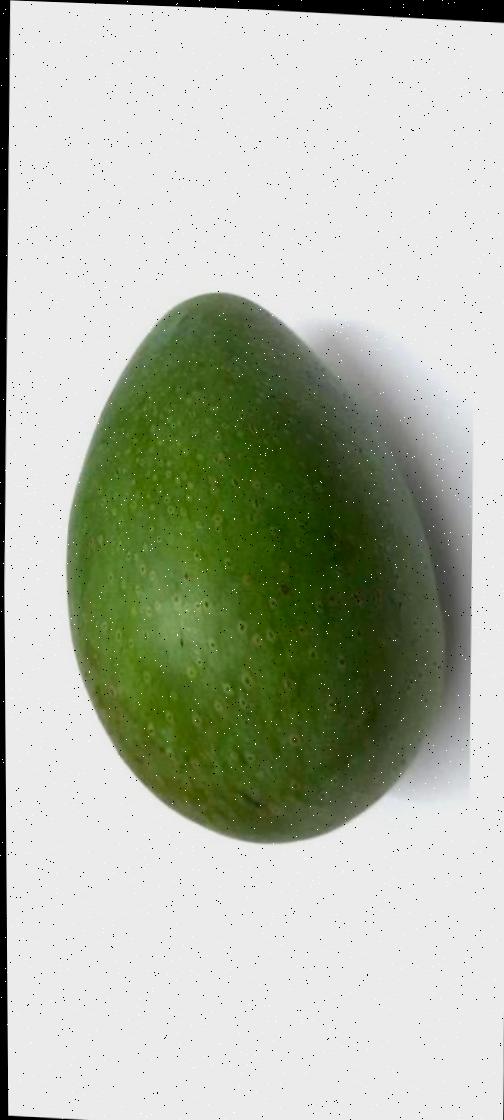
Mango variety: Ashshina Zhinuk